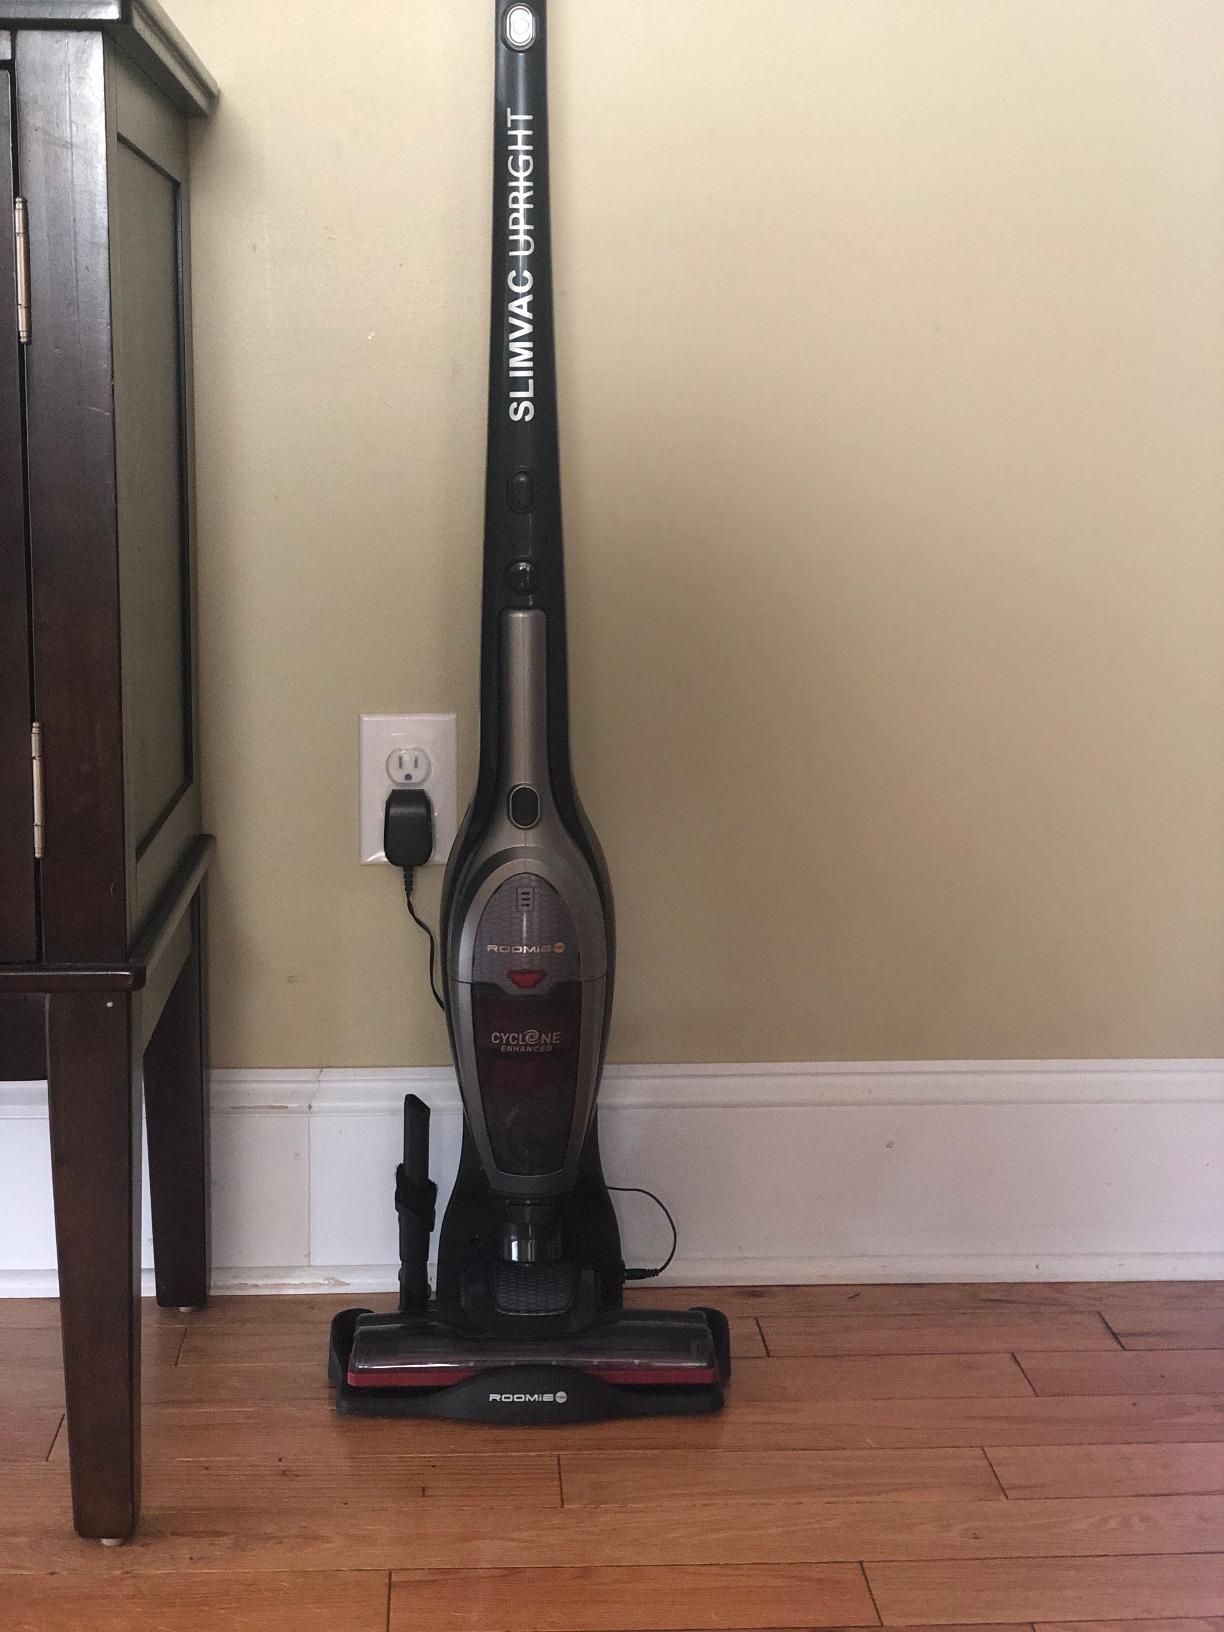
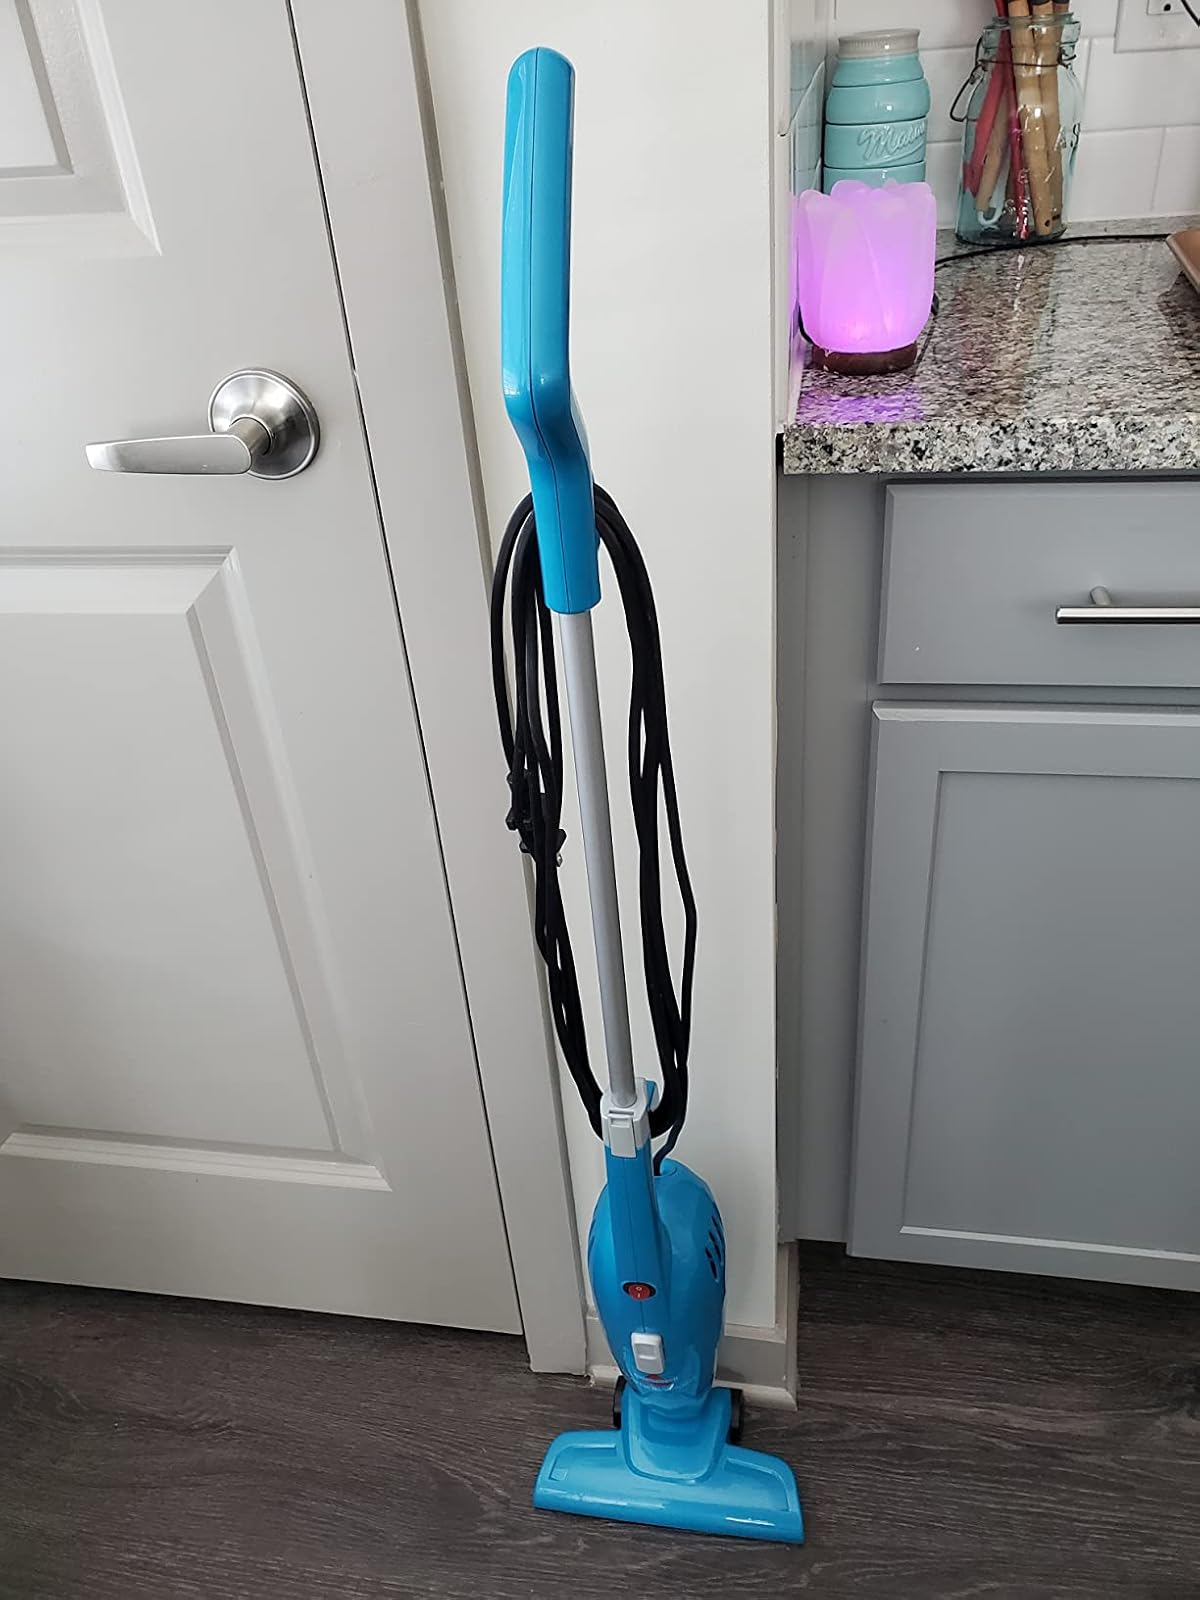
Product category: items_vacuum
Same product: no